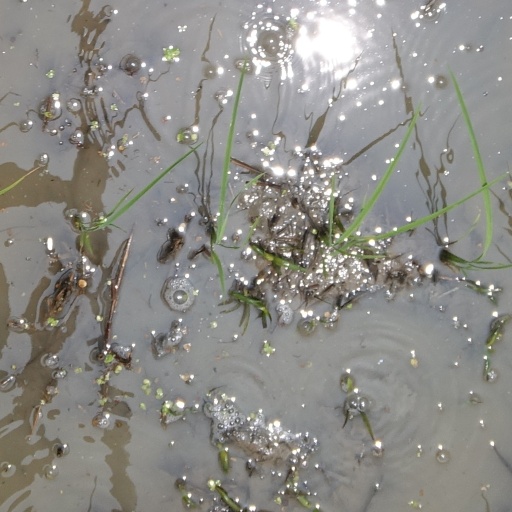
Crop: rice